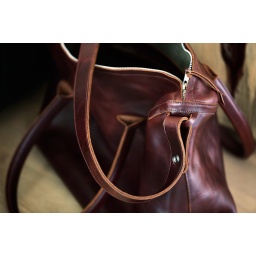
Handmade Basil Racuk Mini-Voyager Bag in brown waxed cow leather